Thomas Matton

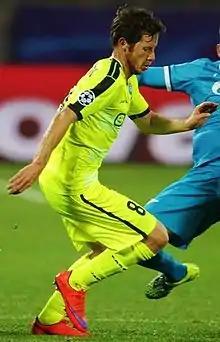
Matton in 2015

Thomas Matton (born 24 October 1985) is a Belgian former professional footballer who played as an attacking midfielder.